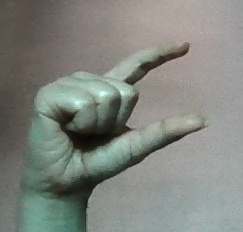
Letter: dal